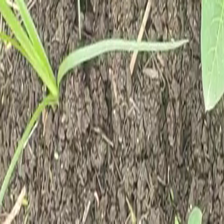
Weed species: Lavhala_(Cyperus_Rotundus)